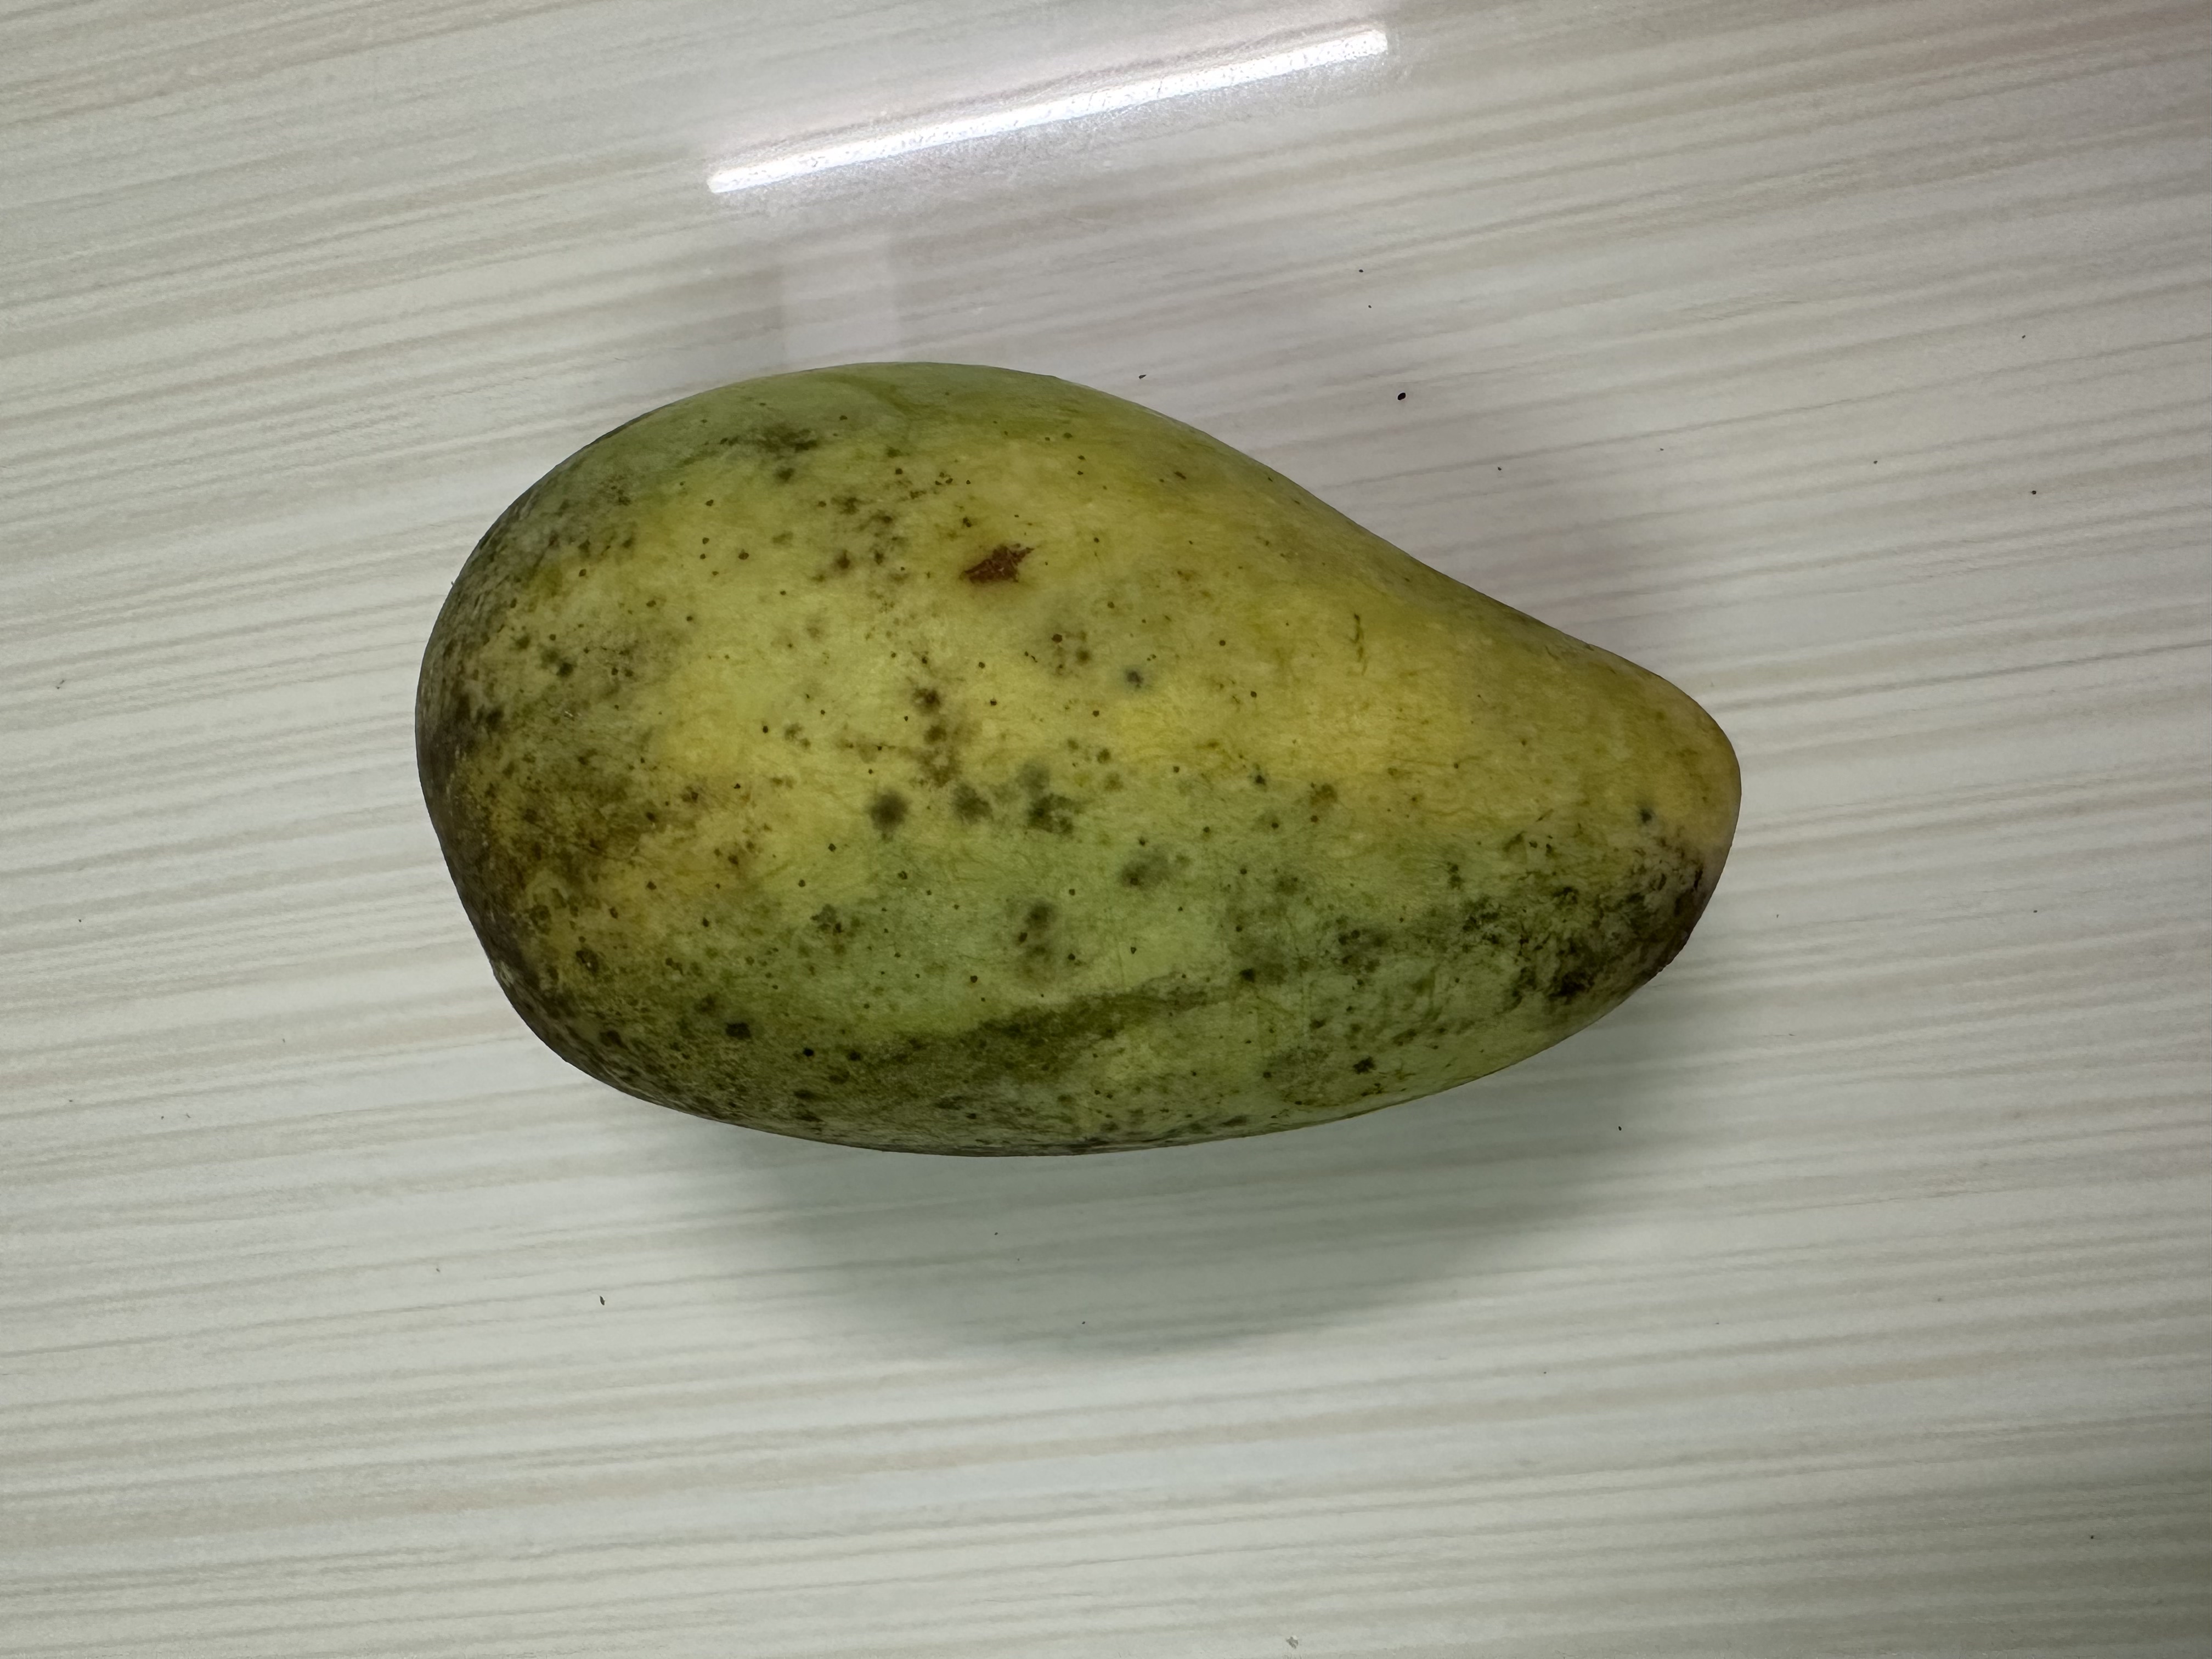
Mango variety: Katimon